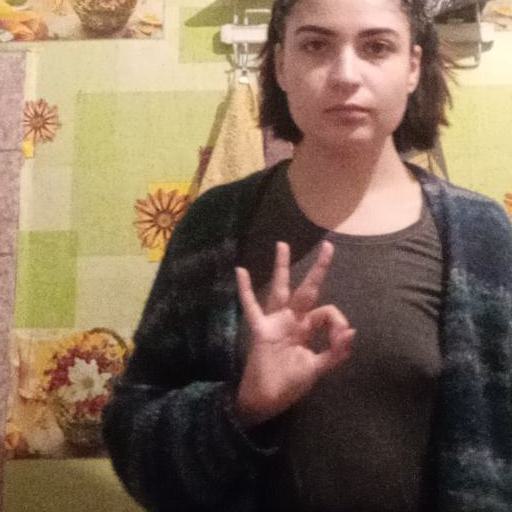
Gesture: ok